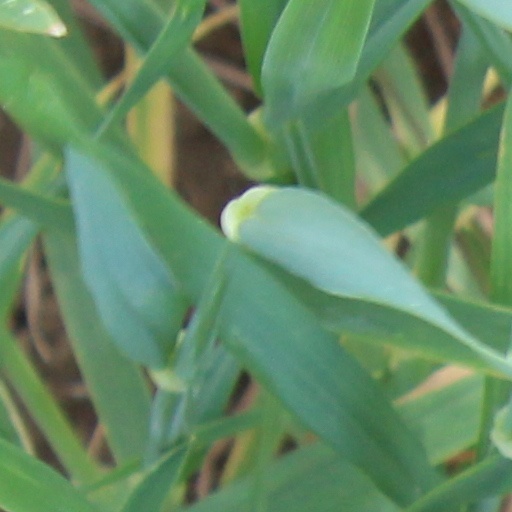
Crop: wheat